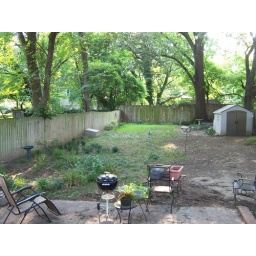
The grass in the backyard is beginning it's summer decline due to lack of water and heat.